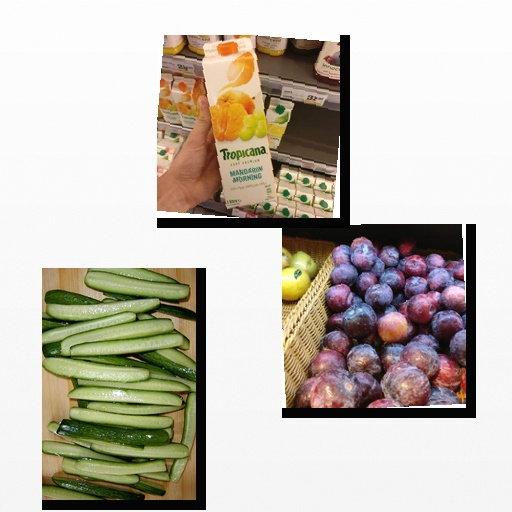
Food items: mandarin_juice, cucumber, plum